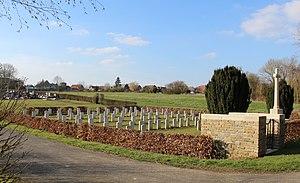
Le cimetière militaire.
Heudicourt est une commune française située dans le département de la Somme en région Hauts-de-France.
La liste des mémoriaux et cimetières militaires du département de la Somme répertorie les cimetières militaires, les mémoriaux ainsi que les stèles, plaques commémoratives et autres monuments qui honorent la mémoire des morts aux combats, des victimes de bombardements ou d’exactions de l'ennemi ainsi que celle de personnels de santé, de chefs militaires ou politiques pendant :